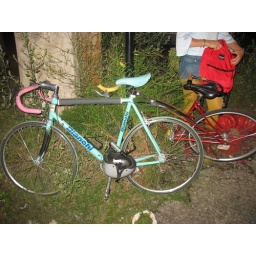
bikes in the grass